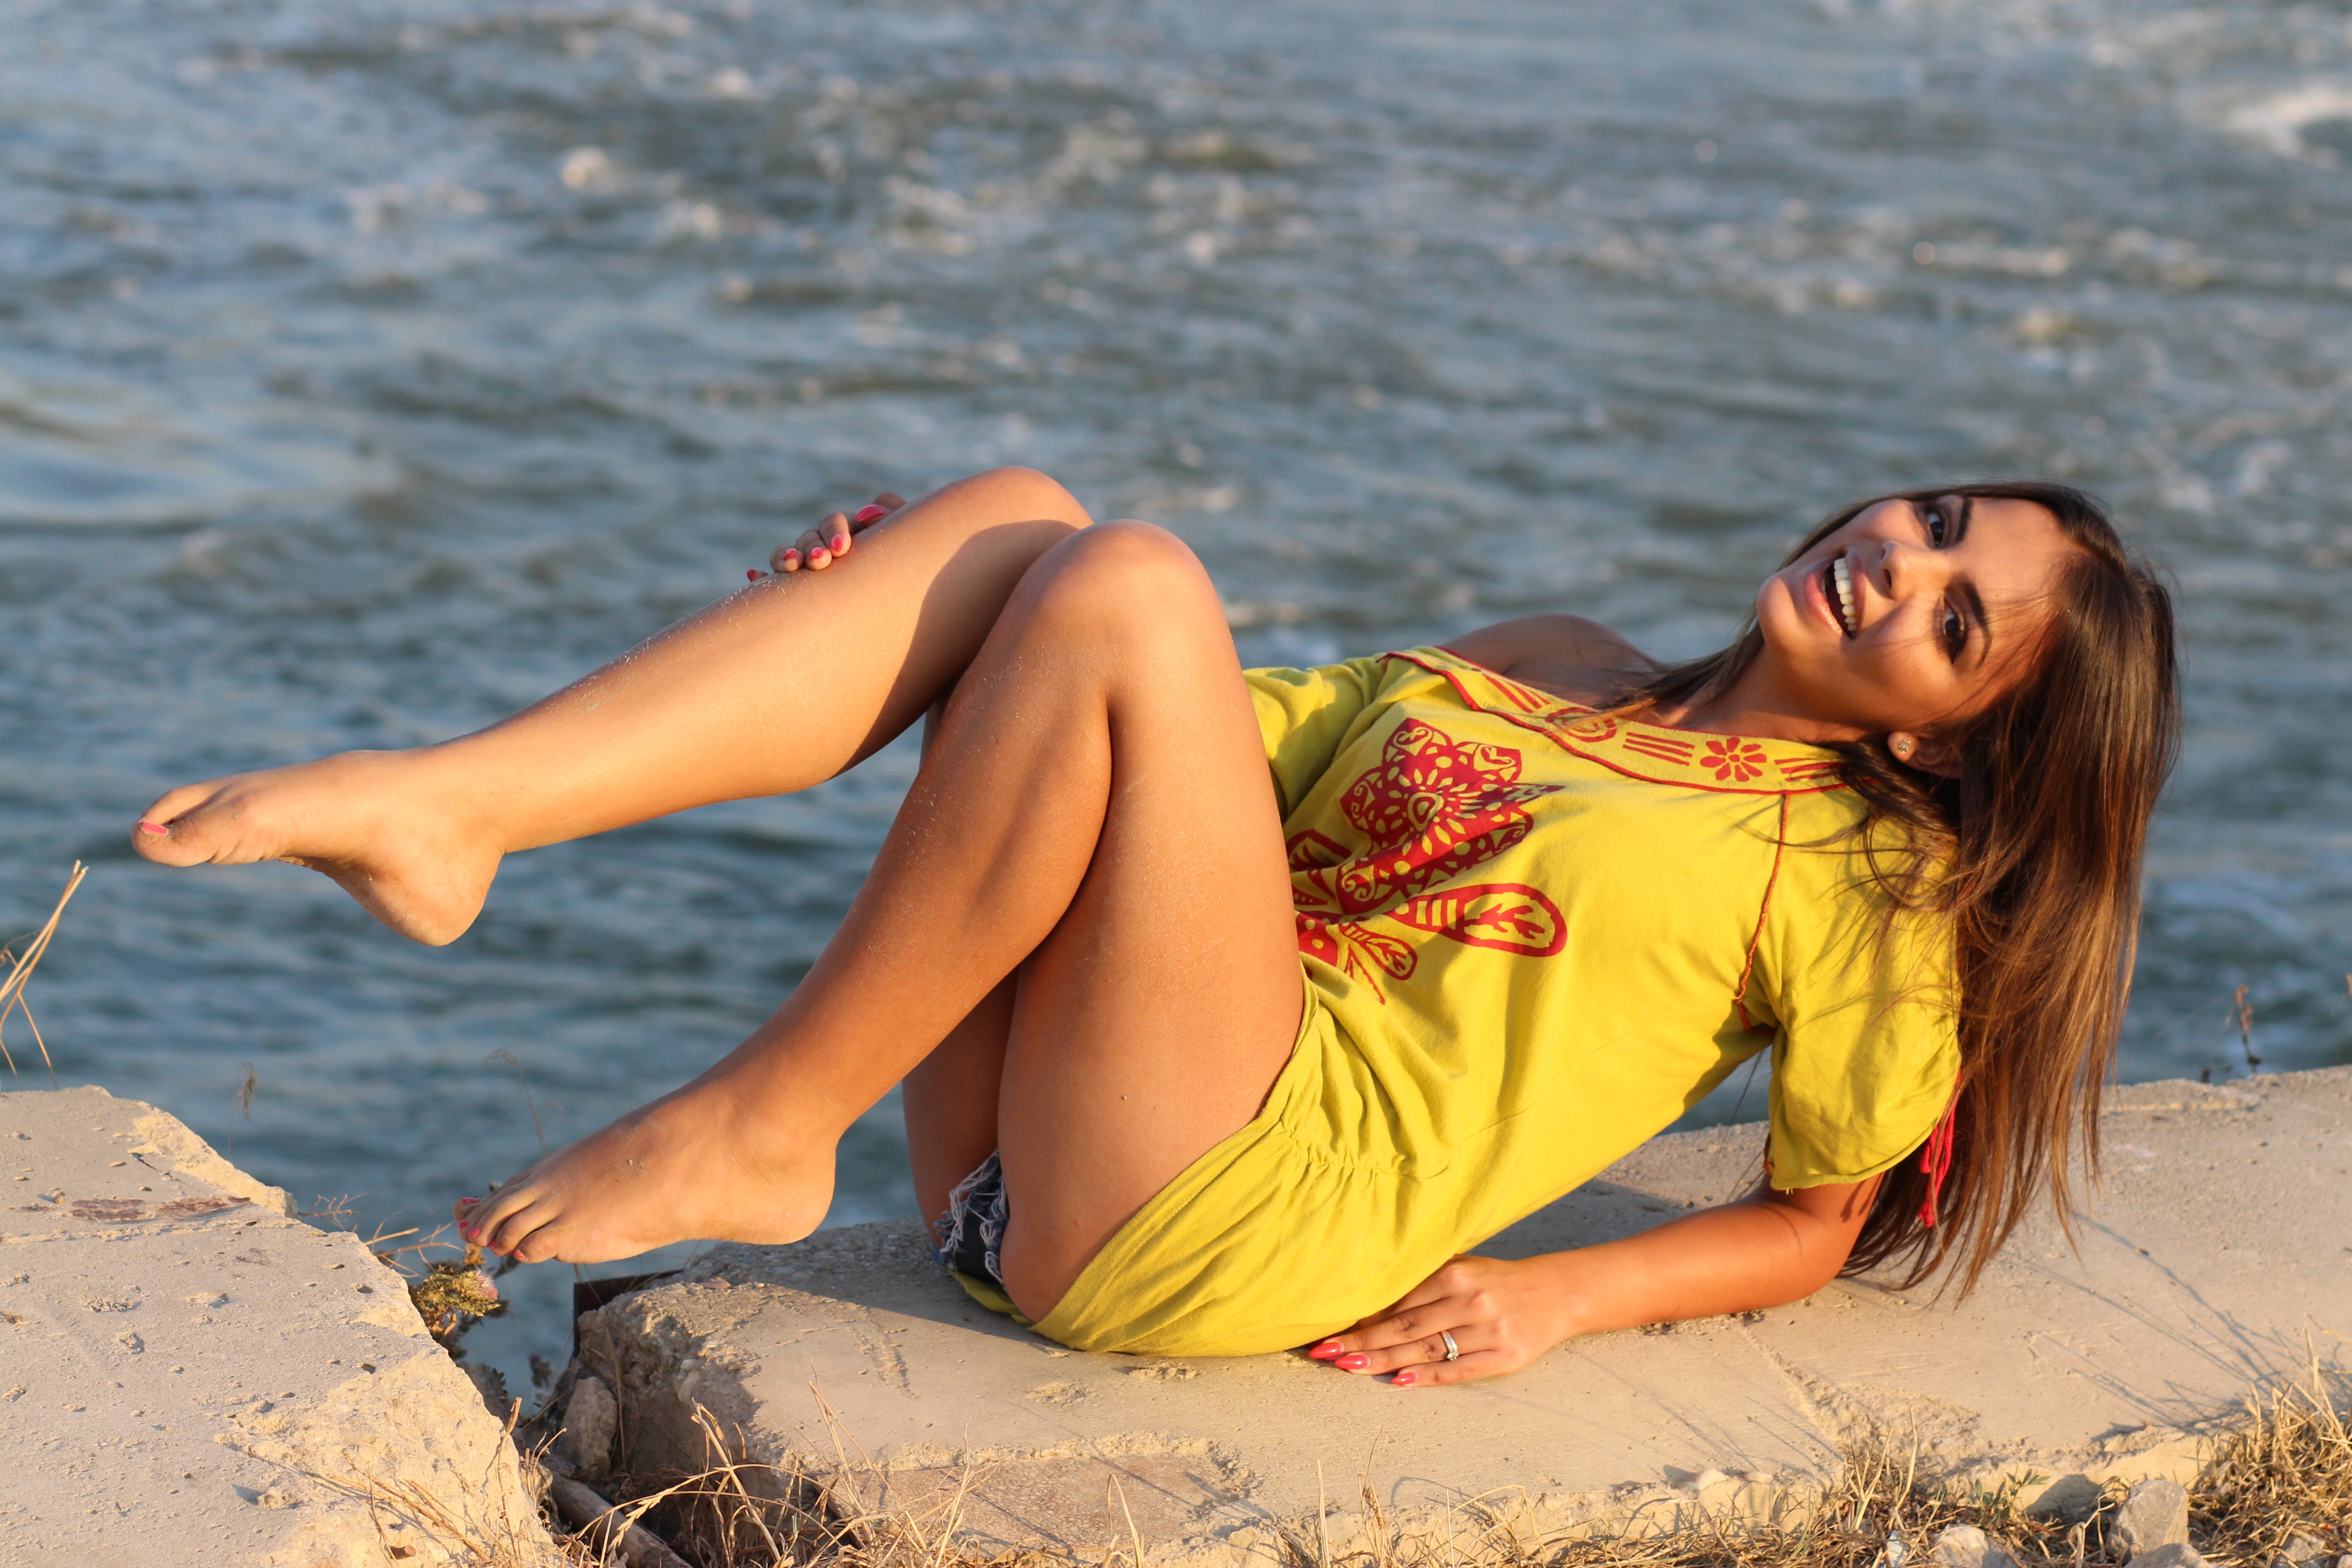
beach, sea, water, sand, person, girl, woman, photography, summer, vacation, leg, brunette, model, clothing, swimwear, human body, photograph, beauty, sensual, interaction, abdomen, photo shoot, tanned, human positions, sun tanning, art model